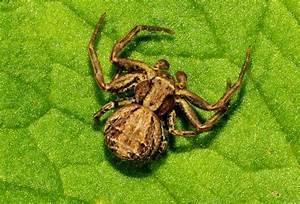
spider